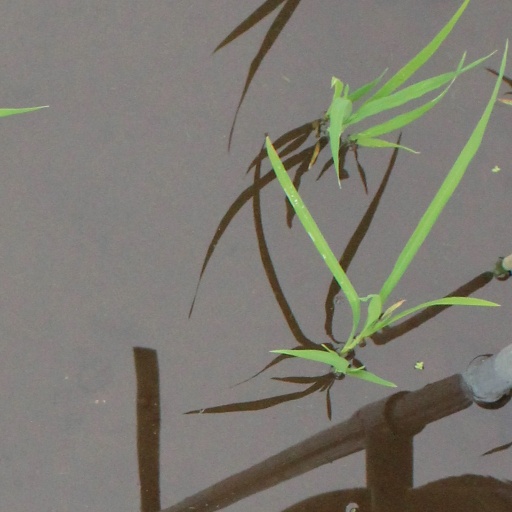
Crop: rice